Good Fence

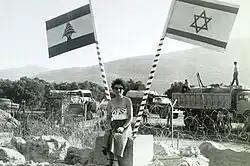
Pre-2000 Israeli-Lebanese border

The Good Fence (romanized: "HaGader HaTova," , romanized: "as-Siyaj al-Jayyid") was a term that referred to Israel's mountainous northern border with Lebanon during the period following the 1978 South Lebanon conflict, during the Lebanese Civil War. At the time, southern Lebanon was controlled by the Maronite Christian militias and the South Lebanon Army, as the Free Lebanon State (1978–1984) and later the South Lebanon security belt administration.